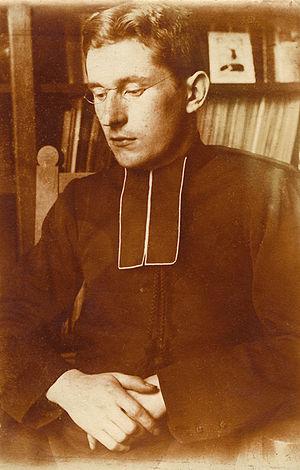
Michiel English (1885-1962), prêtre et historien belge